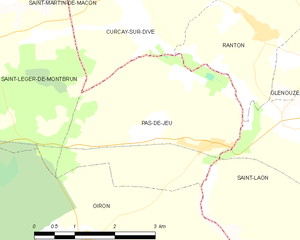
Carte des communes françaises Pas-de-Jeu